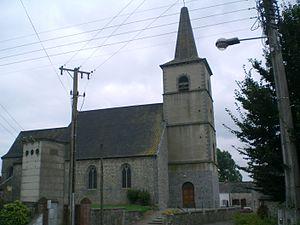
eglise de beaufort nord france
Beaufort est une commune française située dans le département du Nord, en région Hauts-de-France.